Reinhardtsdorf Sandstone

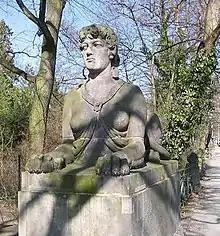
Guardian on the Bismarck bridge in Halensee near Berlin

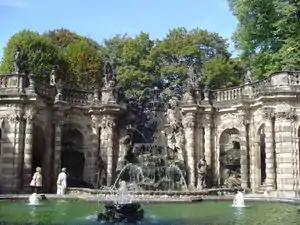
Fountain by the Nymph Pool in Dresden's Zwinger Palace

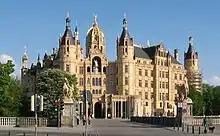
Schwerin Castle

Reinhardtsdorf Sandstone (also "Oberquader" or "Hauptsandstein") is quarried in the vicinity of Reinhardtsdorf near Pirna in the district of Sächsische Schweiz-Osterzgebirge in the German Free State of Saxony. It is the so-called main sandstone of the Elbe sandstones, and was formed in the Middle Turonian. In 2008 there was one quarry that won this particular sandstone.